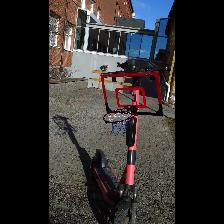
Label: NonHuman